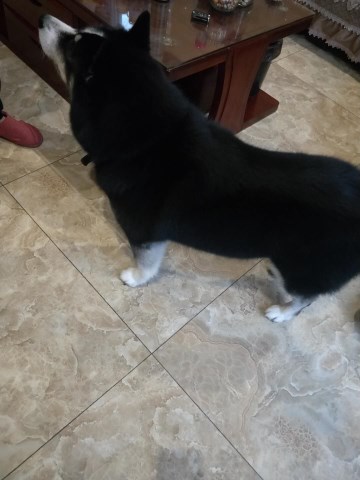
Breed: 1160-n000003-Siberian_husky